Self-determination

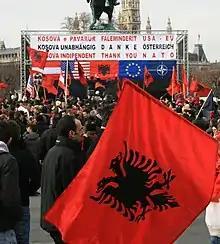
Celebration of the Declaration of Independence of Kosovo in 2008

Since the early 1990s, the legitimatization of the principle of national self-determination has led to an increase in the number of conflicts within states, as sub-groups seek greater self-determination and full secession, and as their conflicts for leadership within groups and with other groups and with the dominant state become violent. The international reaction to these new movements has been uneven and often dictated more by politics than principle. The 2000 United Nations Millennium Declaration failed to deal with these new demands, mentioning only "the right to self-determination of peoples which remain under colonial domination and foreign occupation."